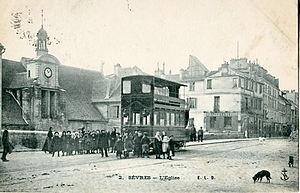
Carte postale ancienne éditée par ELD, N°2Sèvres (Hauts-de-Seine - Île-de-France - France)
Les lignes de bus RATP de 100 à 199 constituent une série de lignes que la Régie autonome des transports parisiens exploite en banlieue parisienne. Cependant quelques lignes pénètrent un peu dans Paris intra-muros : 102, 109, 111, 132, 163, 169.
Le tramway de Sèvres à Versailles est une ancienne ligne de tramway à traction hippomobile qui reliait Boulogne à la place d'Armes devant le château de Versailles, mise en service en 1857, qui succéda à l'exploitation d'une ligne d'omnibus exploitée par la Compagnie des Gondoles.
Sèvres est une commune française du département des Hauts-de-Seine en région Île-de-France.